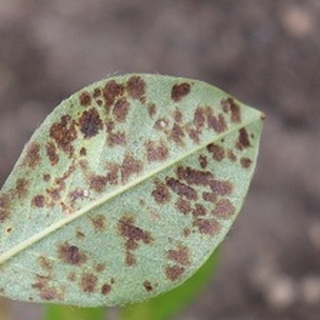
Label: groundnut_rust